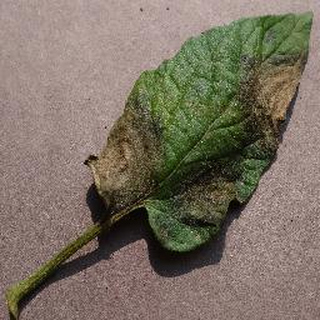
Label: tomato_late_blight